John F. Kennedy International Airport

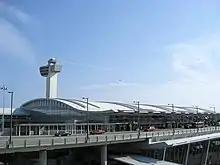
Terminal 4 replaced the former International Arrivals Building in May 2001.

All lines of AirTrain JFK, the airport's dedicated rail network, stop at each passenger terminal. The system also serves Federal Circle, the JFK long-term parking lot, and two multimodal rapid transit stations: Howard Beach and Jamaica. While AirTrain travel within airport property is complimentary, external transfers at the latter two locations are paid via OMNY or MetroCard and provide access to the New York City Subway, Long Island Rail Road, and MTA Bus services.